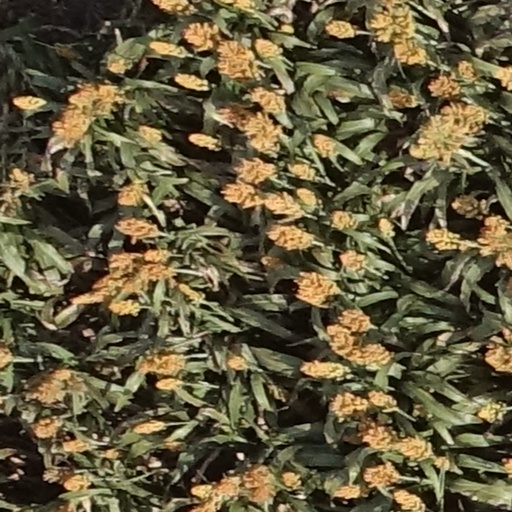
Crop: sorghum